Academy of the Asturian Language

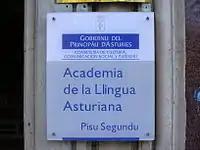
The sign in front of the old offices in Oviedo.

ALLA first notice appears in the 18th century, when Gaspar Melchor de Jovellanos and Carlos González de Posada talk in their letters about the idea of creating it in 1791. Jovellanos' project, however, was aborted because of his imprisonment in Majorca.